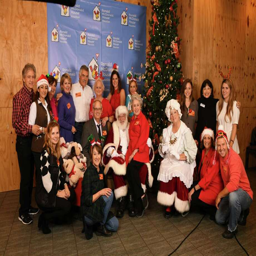
person , agents and president and person gathered to spread holiday cheer .